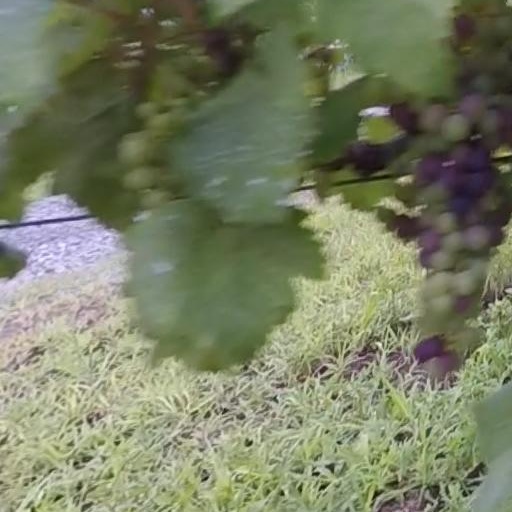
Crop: grape